Lijmen/Het Been

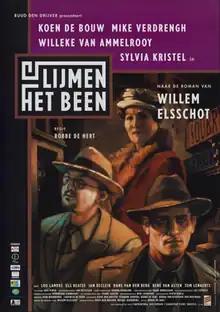
Theatrical release poster

Lijmen/Het Been is a 2001 Belgian crime film adapted from short stories by Willem Elsschot and directed by Robbe De Hert, starring Mike Verdrengh and Koen De Bouw. The movie was coproduced by Belgian and Dutch film companies.